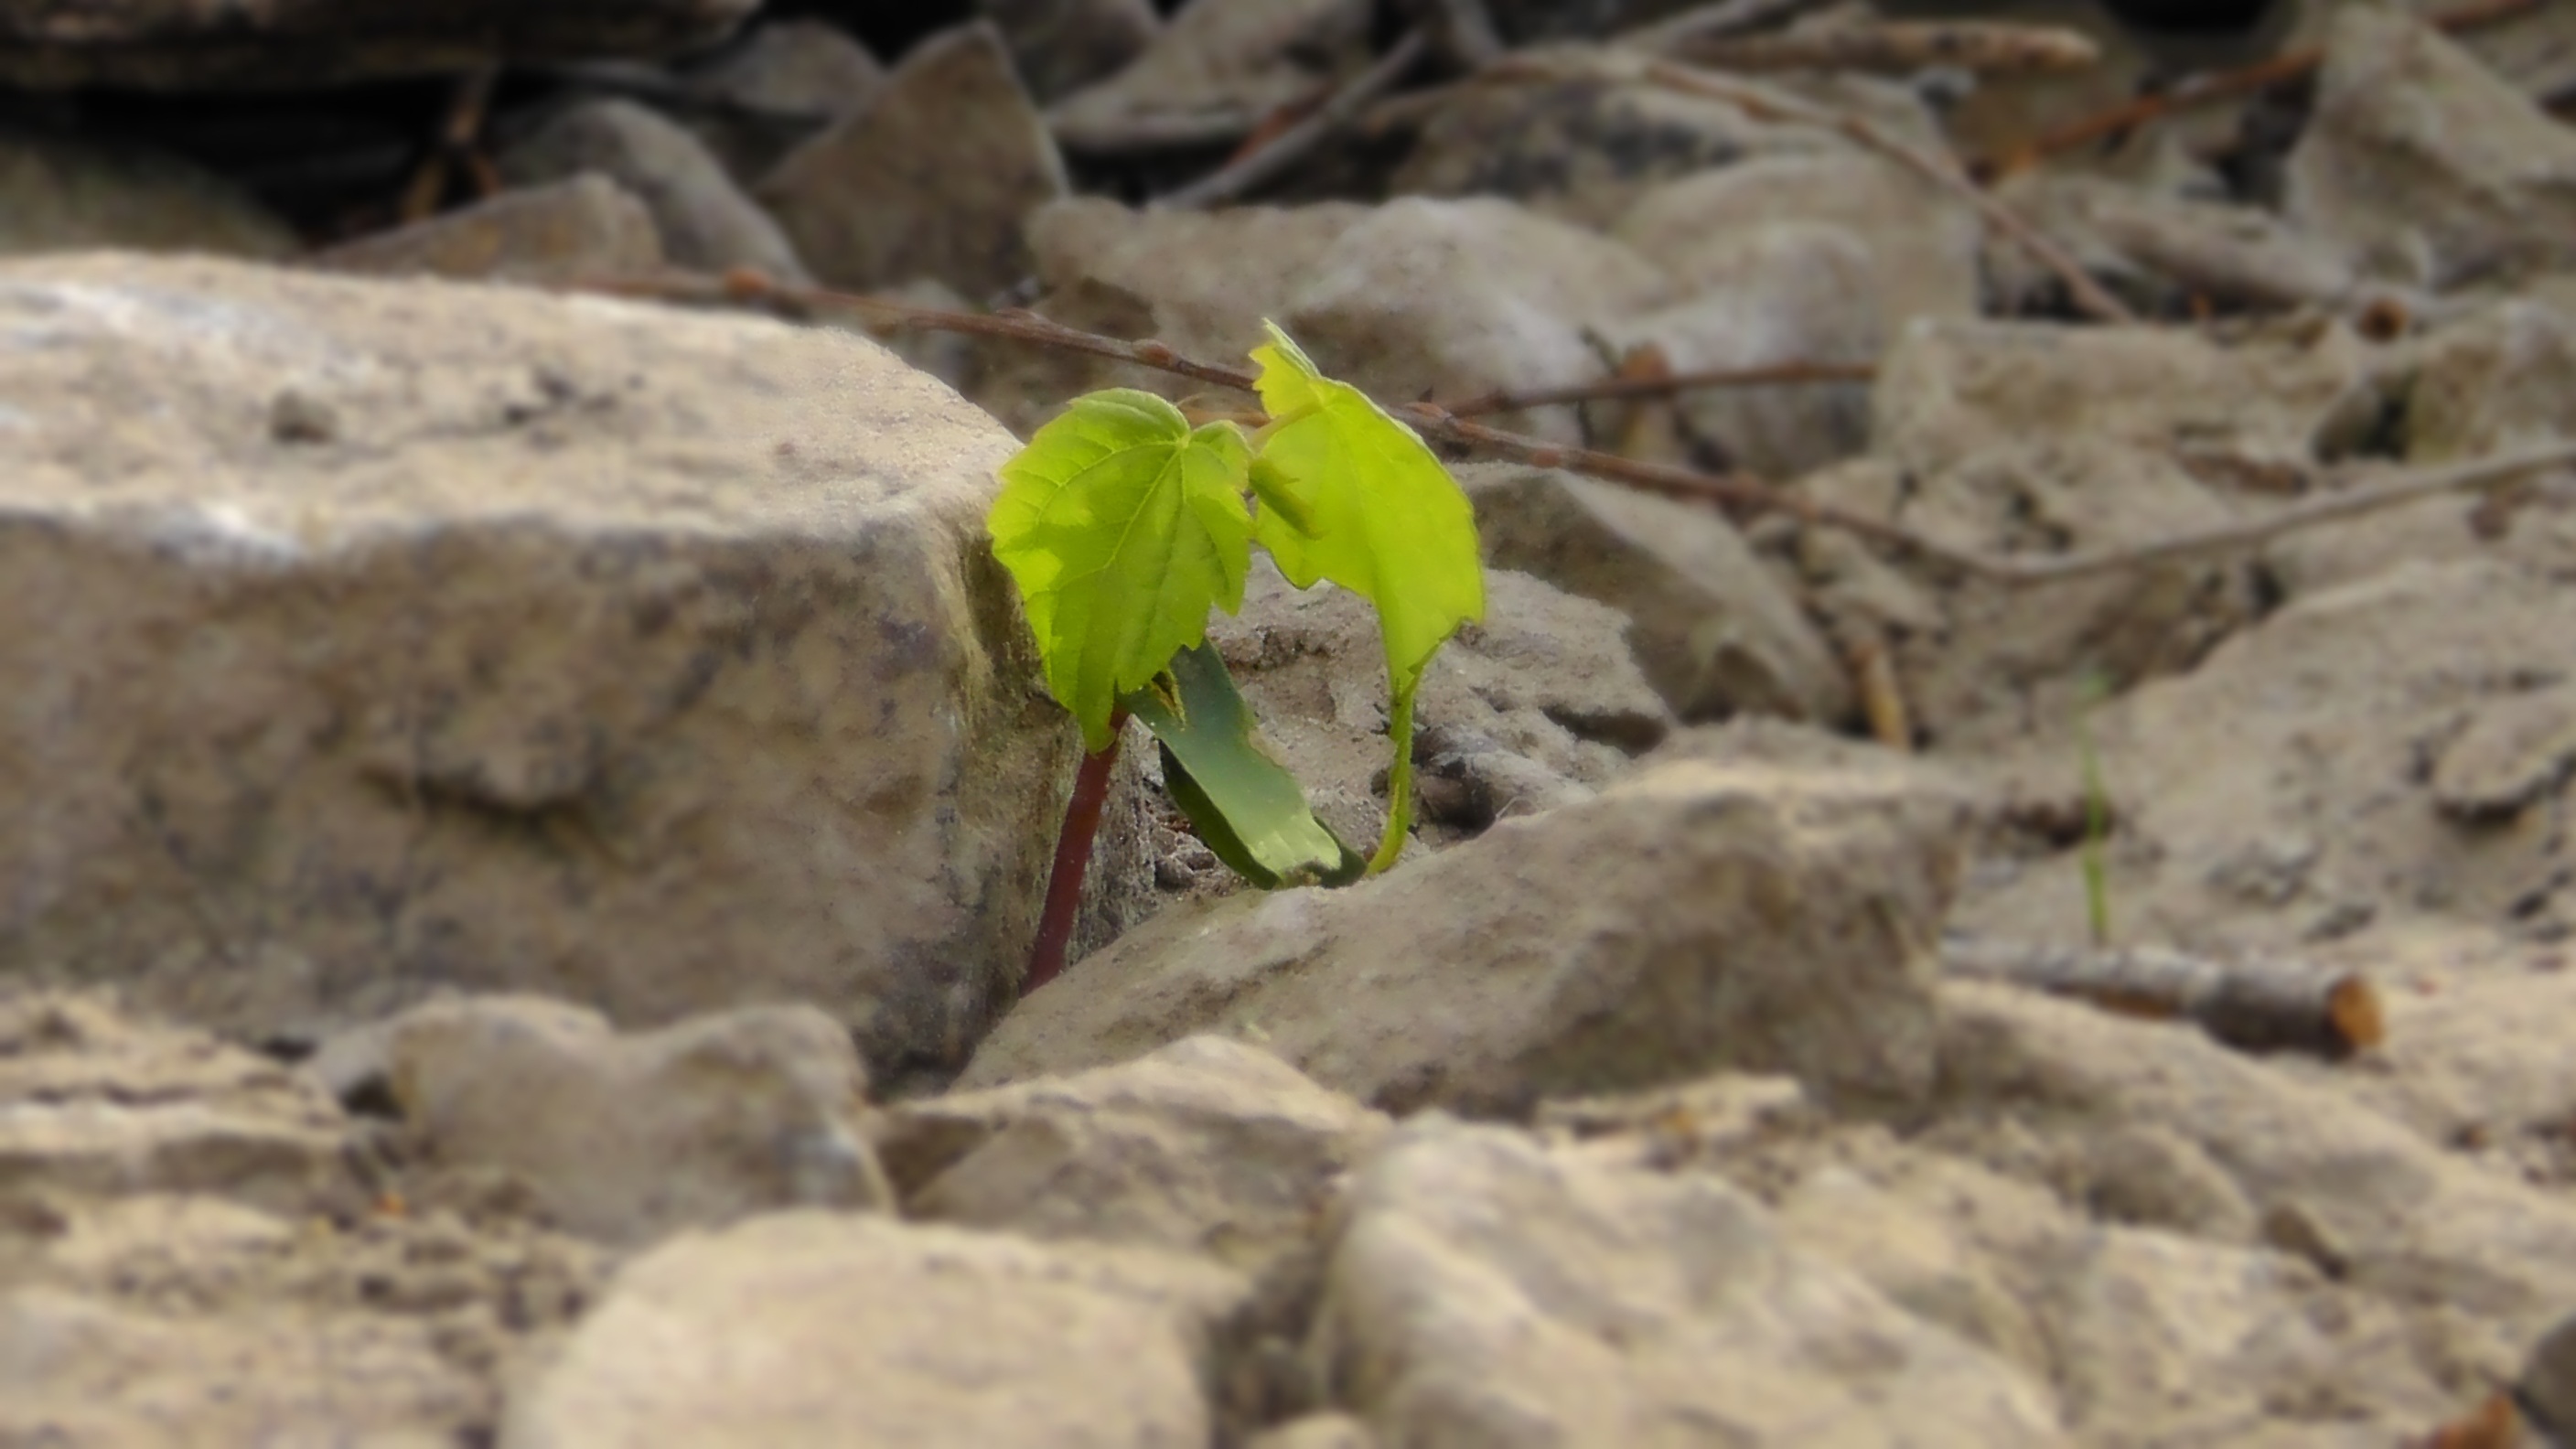
tree, nature, rock, plant, leaf, flower, wildlife, young, spring, green, soil, flora, fauna, sprout, wildflower, engine, frisch, tender, awakening, live new, scion, fresh shoots